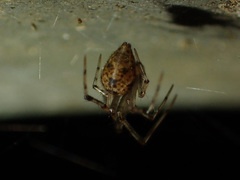
Species: Parasteatoda_tepidariorum